Yolande Villemaire

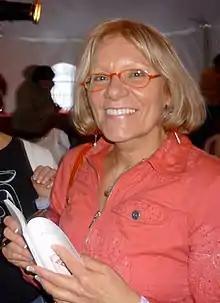
Yolande Villemaire

Yolande Villemaire (born 28 August 1949 in Mirabel, Quebec) is a Canadian novelist, short story writer and poet.